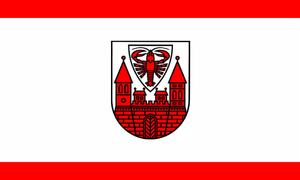
drapeau de la ville de Cottbus
Cottbus est une ville d'Allemagne dans l'État de Brandebourg située en Basse-Lusace.